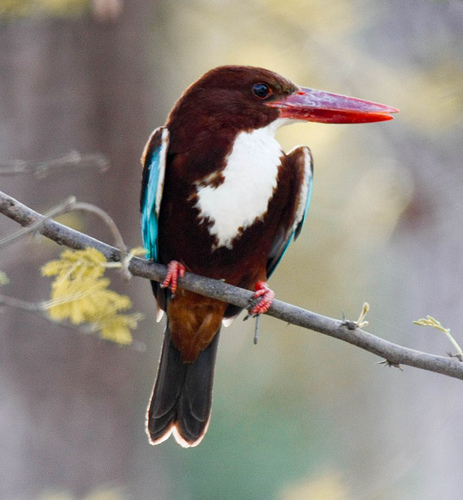
this bird has a long red bill with a brown body, a spot of white on the under belly and blue in the wings.
this small bird is dark brown with a white blaze on the breast and brilliant turquoise primaries with a very large, long beak and tiny feet.
a small bird with red bill and the head of the bird is large compared to its body and the blue primaries
this colorful bird has a long beak and short little feet.
this brown bird has a white breast, long, red, pointy beak and blue wingbars.
this bird has wings that are black and blue with a long red beak
this is a colorful bird with a red beak and feet a brown and white body and a splash of blue on its wings.
the bird has a large red bill, white throat and red crown.
a small mostly black bird with a white spot in the middle of it breast, it has a very large red bill, and a stripe of blue on its wings.
this bird has wings that are blue and brown and has a red bill
Species: White Breasted Kingfisher